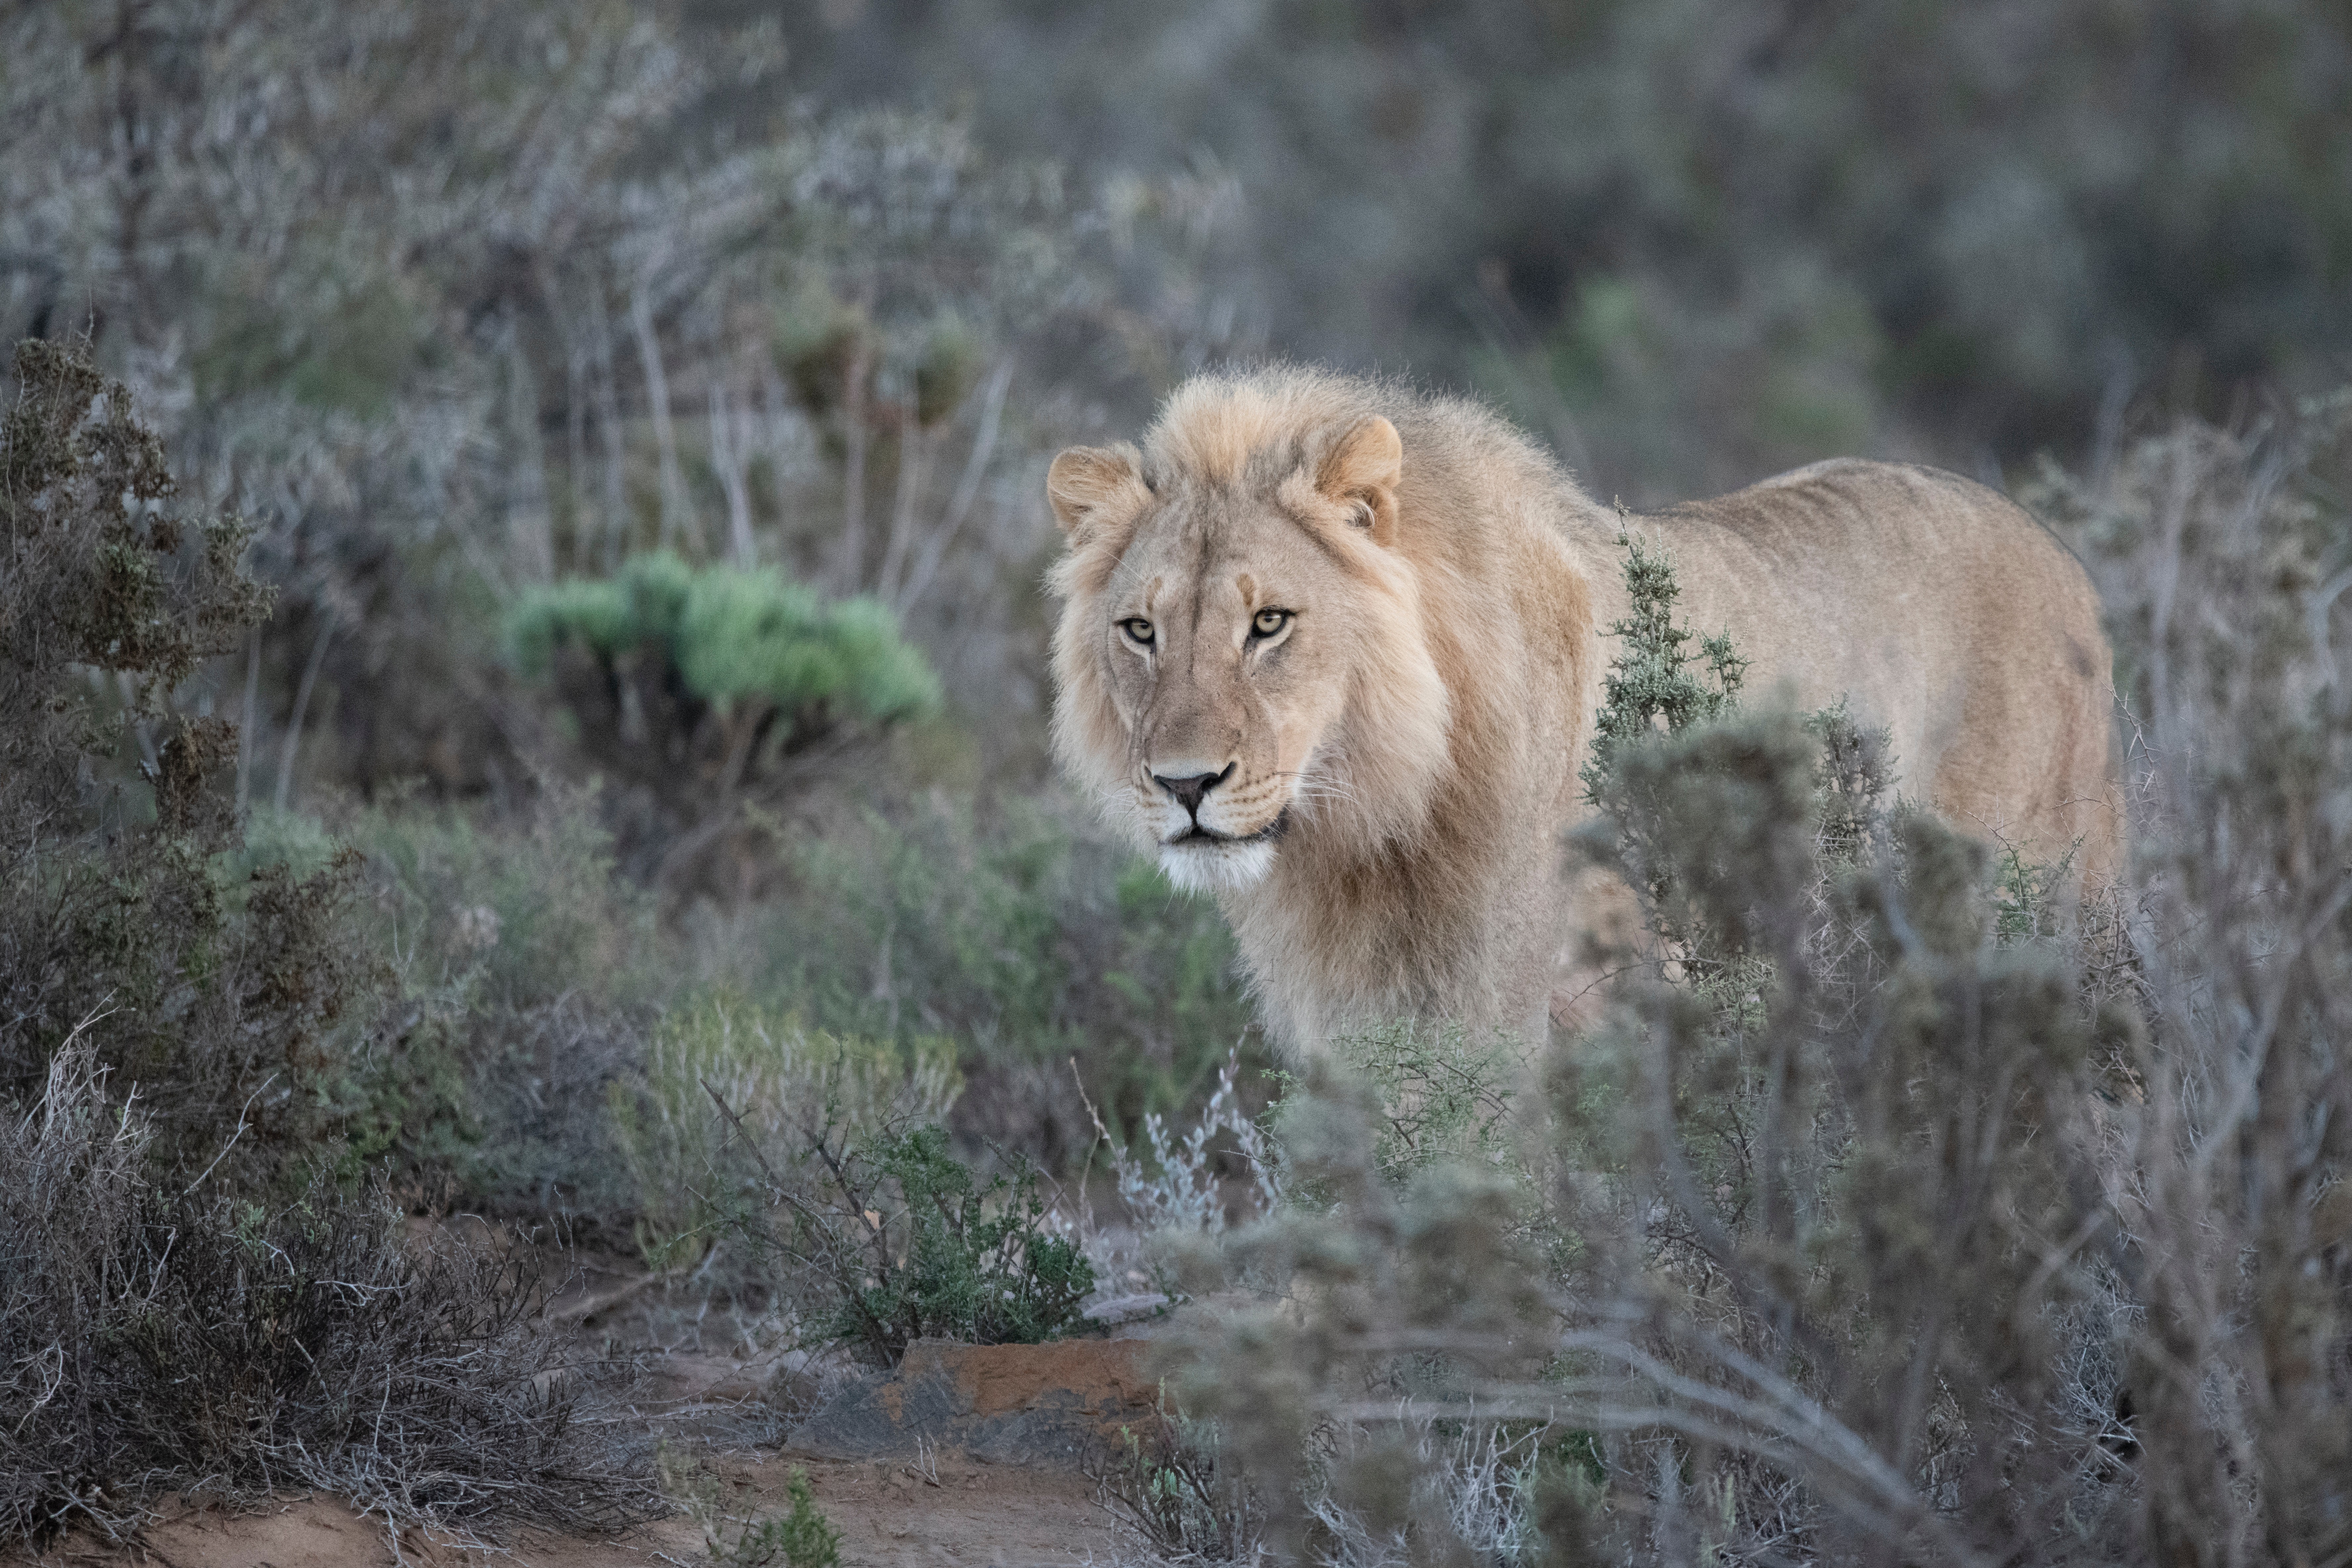
wildlife, vertebrate, lion, mammal, terrestrial animal, felidae, big cats, masai lion, wilderness, carnivore, snout, safari, whiskers, adaptation, mane, puma, savanna, fawn, grassland